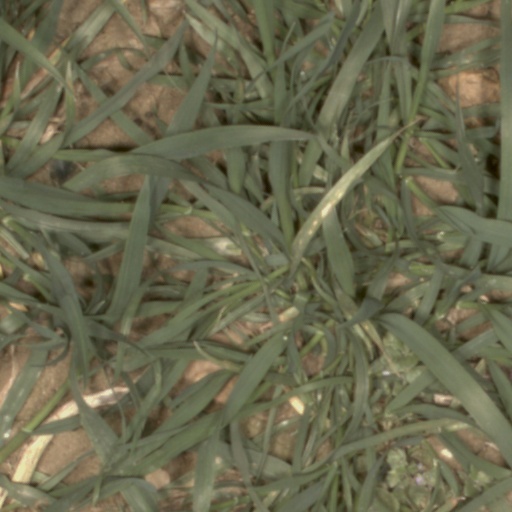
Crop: wheat